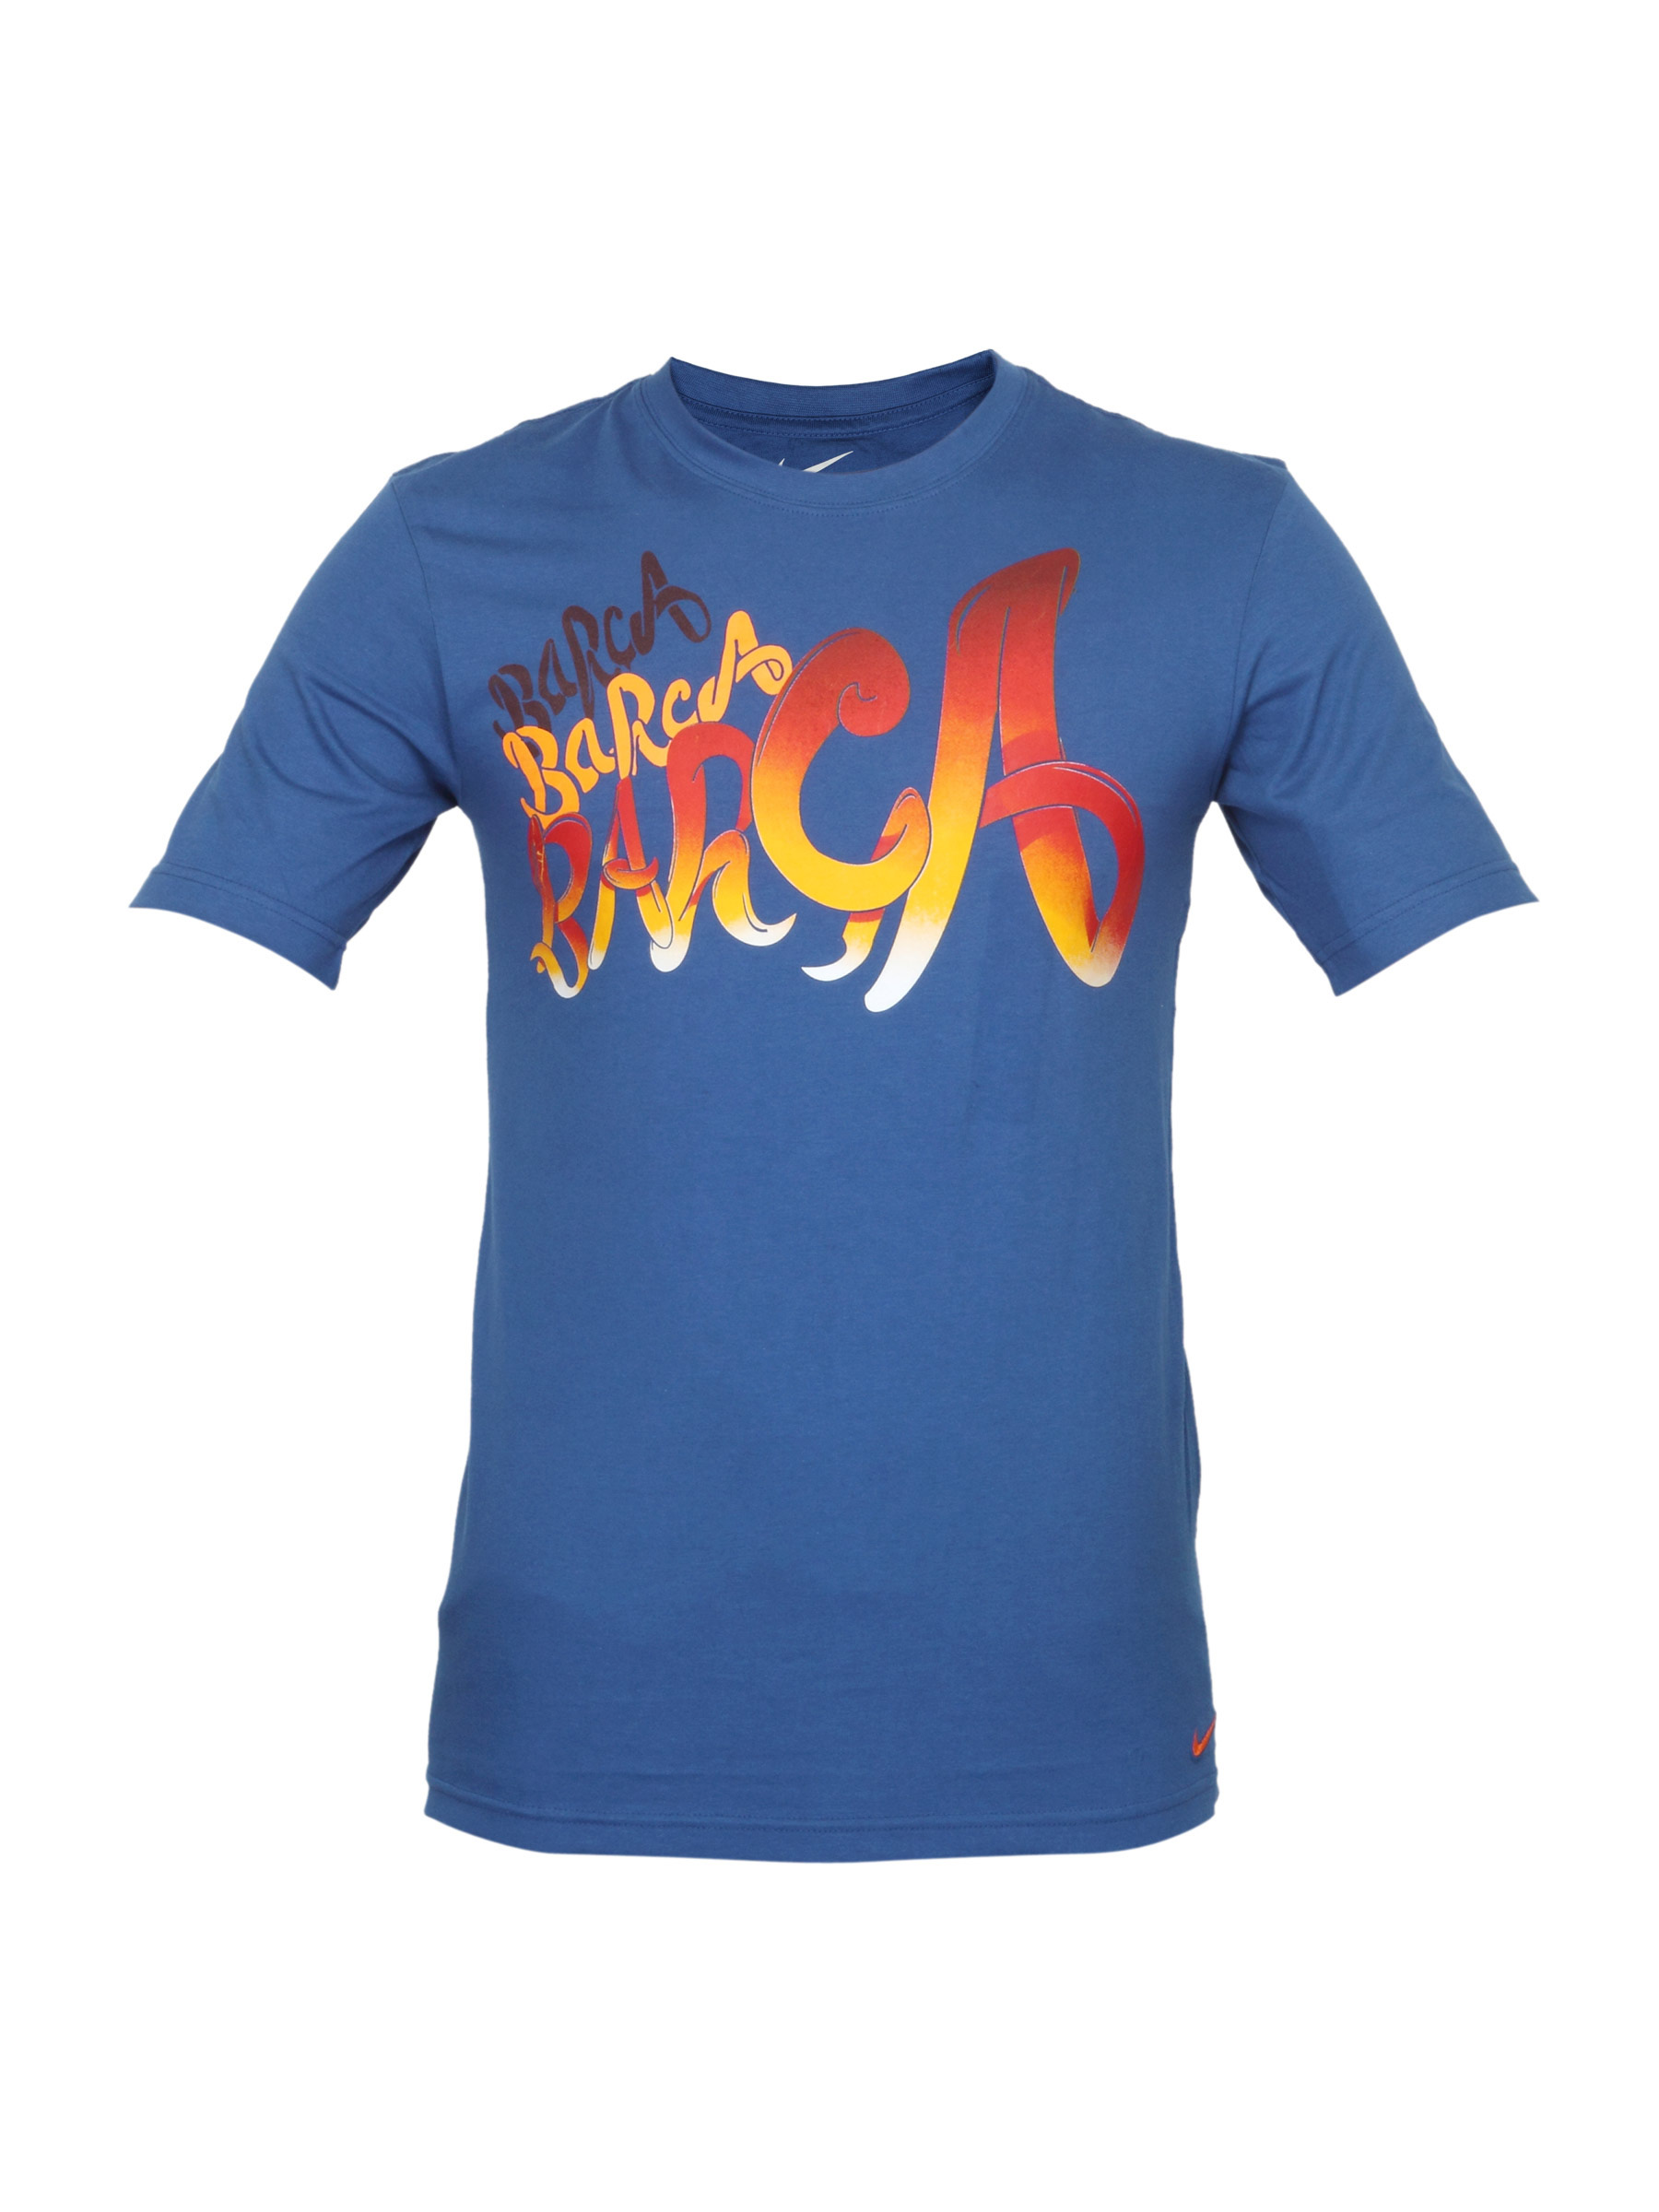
Nike Men FCB Core Blue T-shirt
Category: Apparel / Topwear / Tshirts
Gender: Men
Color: Blue
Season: Summer 2012
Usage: Casual